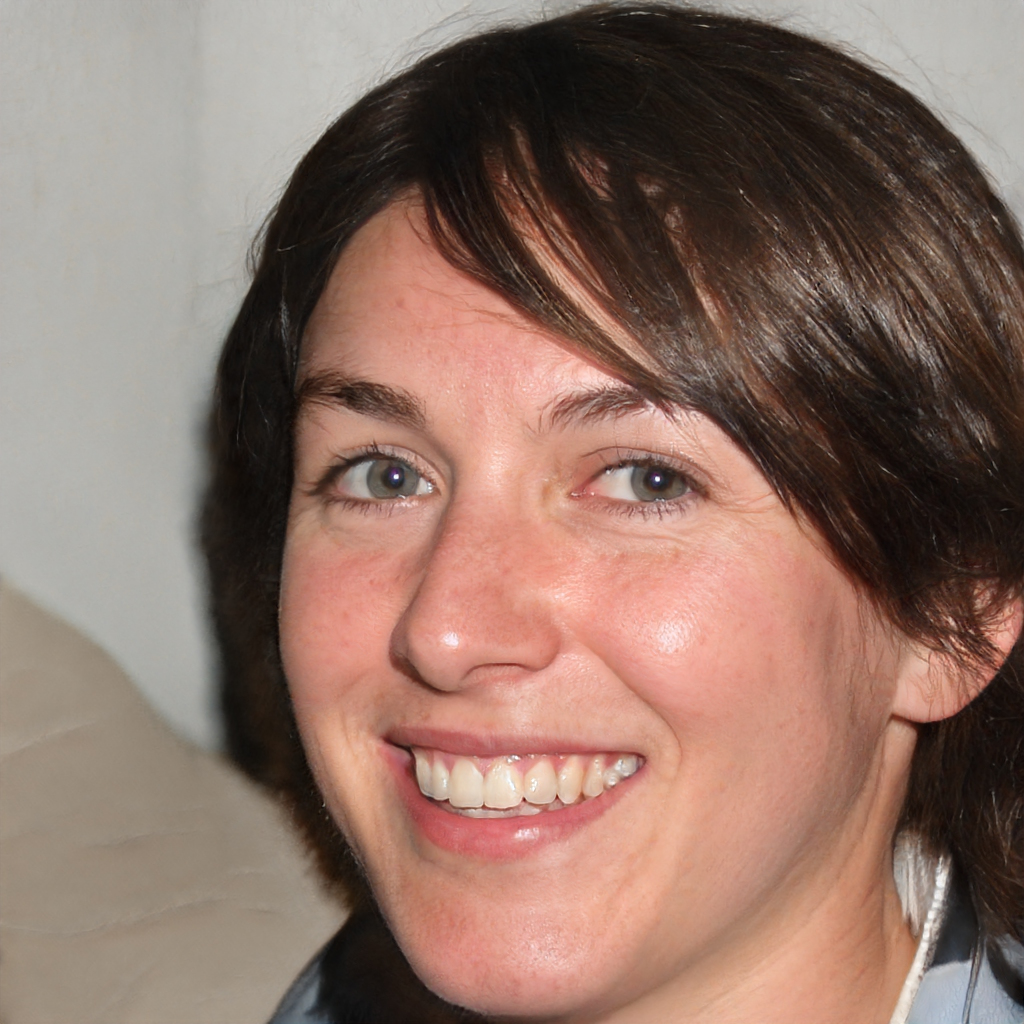
Label: Colored